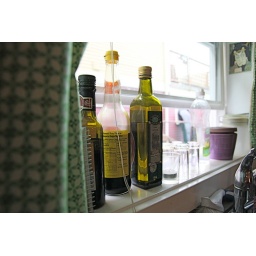
Oil, vinegar, sweet soy sauce, shot glasses and empty flower pot (where I grow basil in the summer).